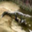
Label: crocodile